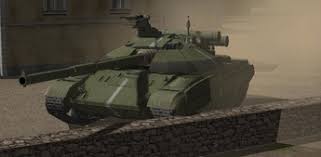
Label: T-64